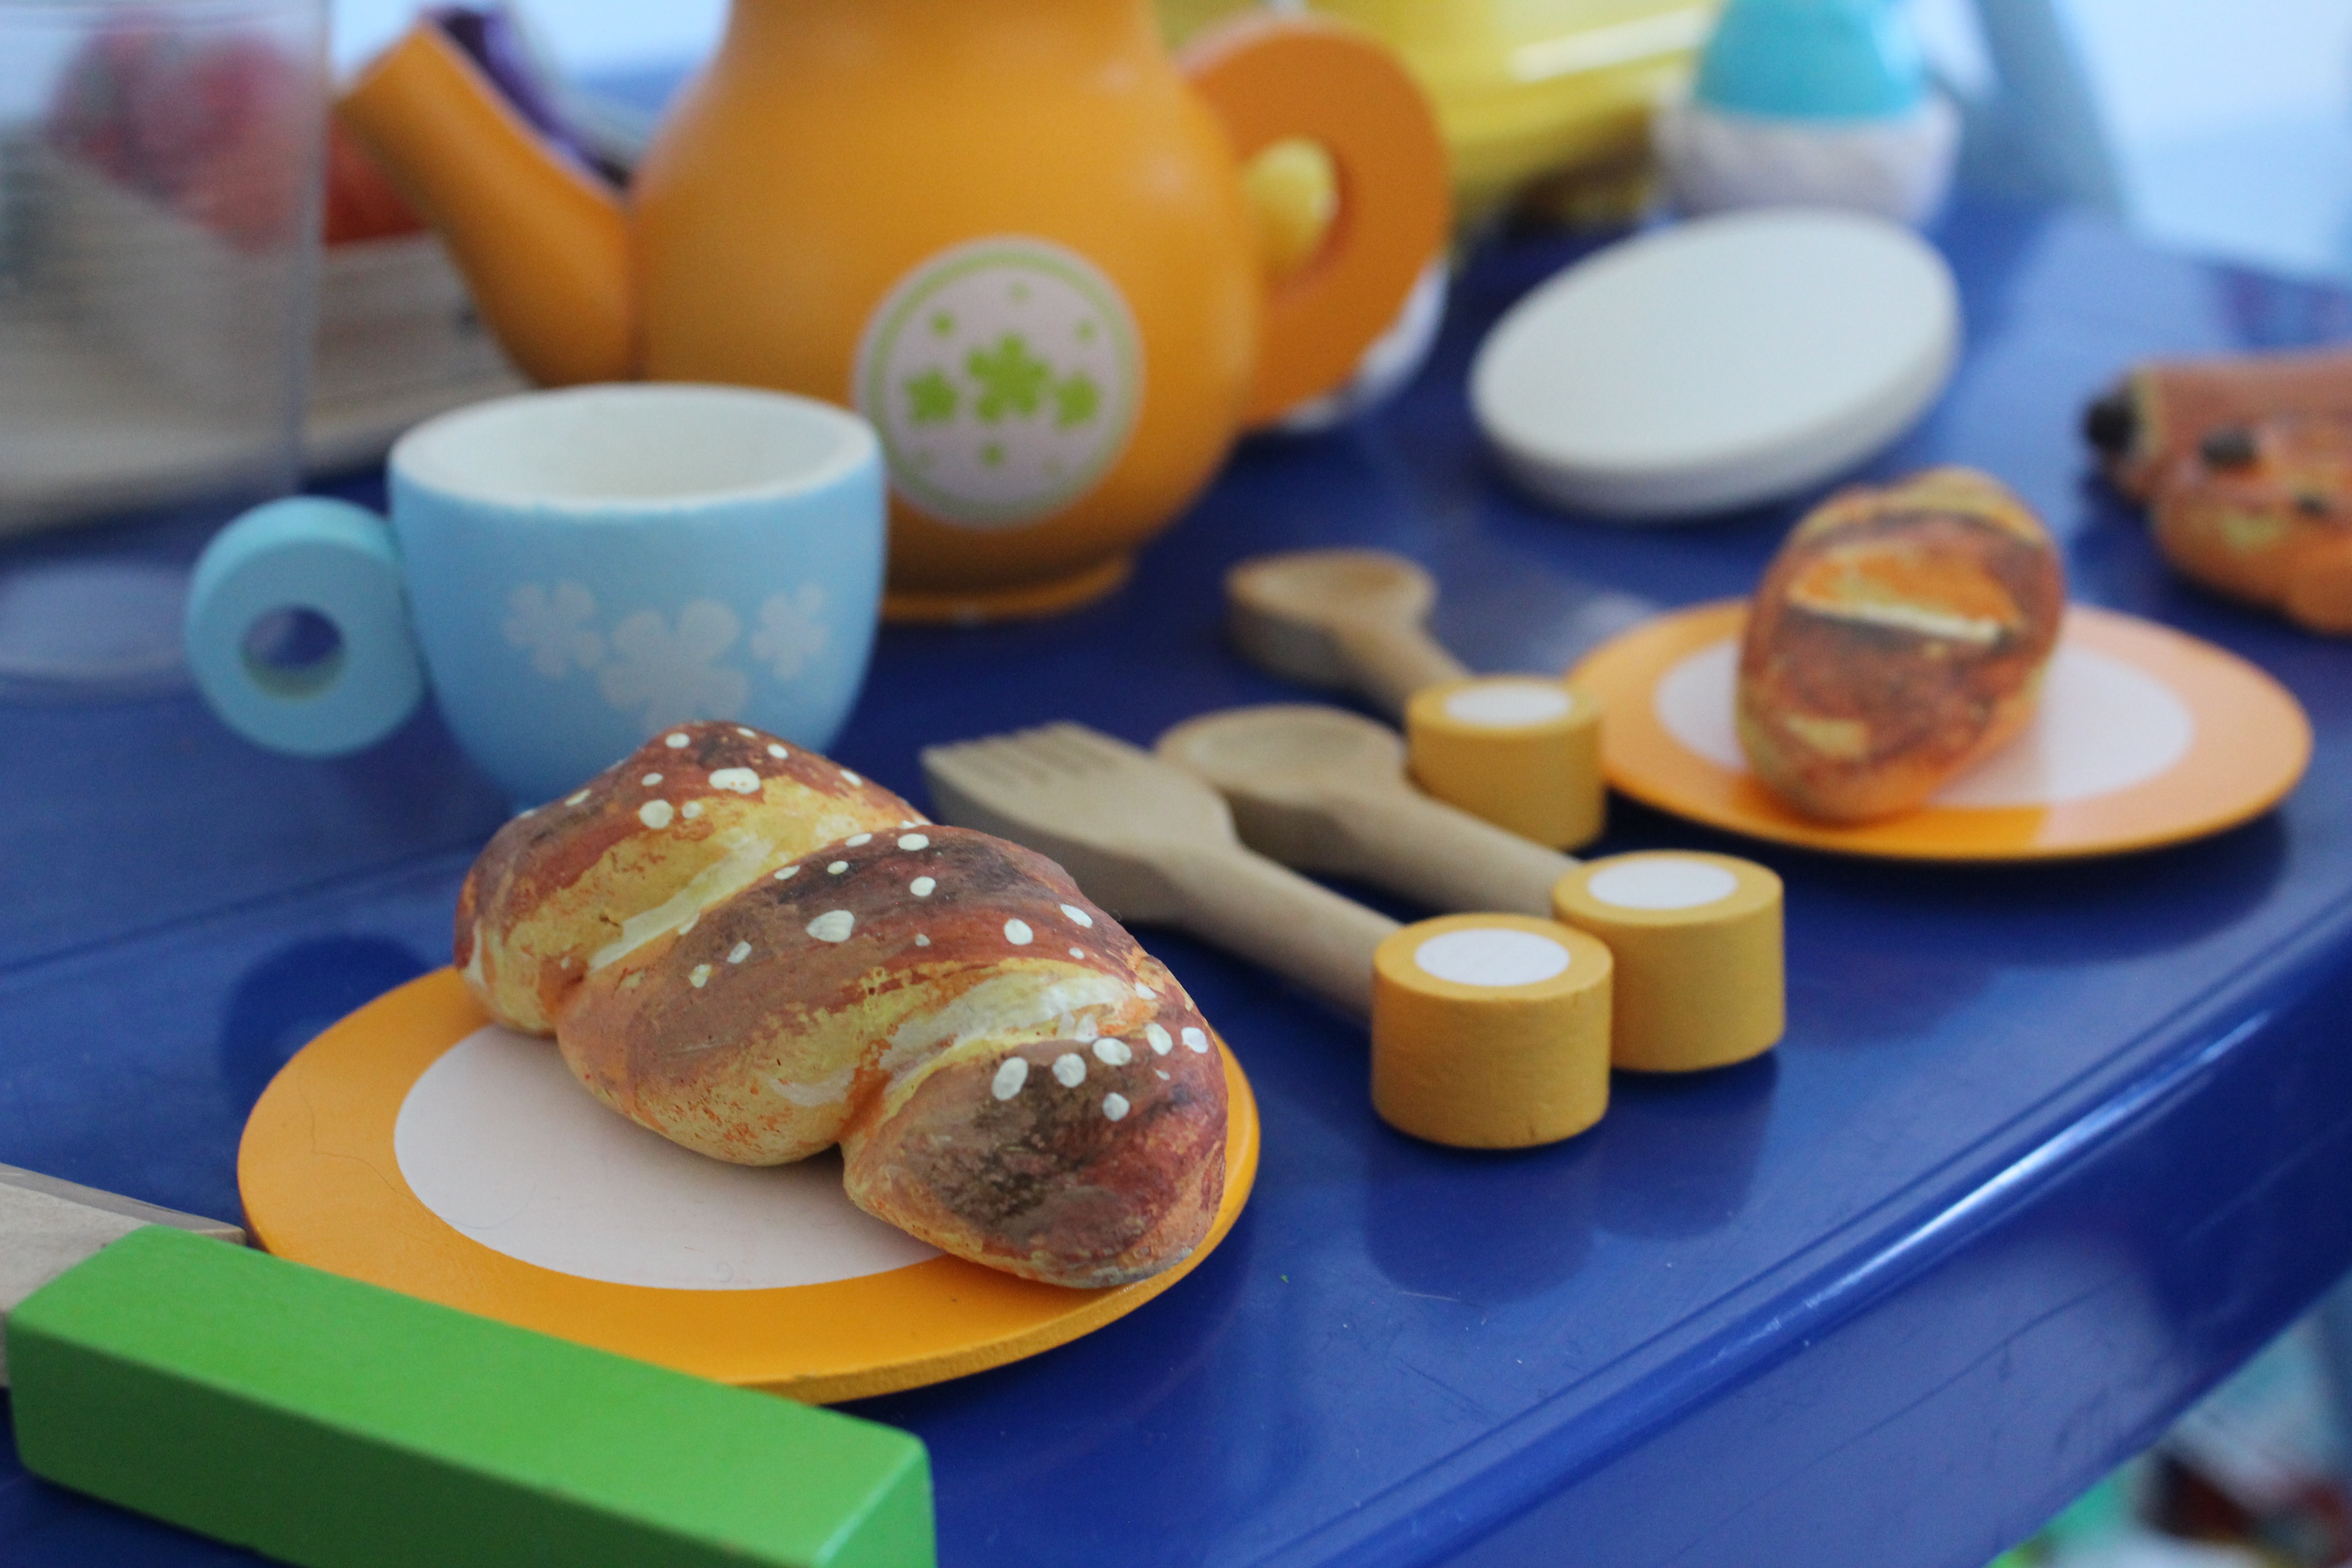
game, play, meal, food, child, breakfast, baking, dessert, toy, lunch, fun, enjoy, sweetness, brunch, children's games, pushover, dinette, salt dough